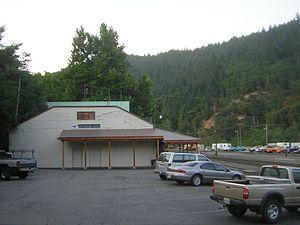
La gare de Dunsmuir est une gare ferroviaire des États-Unis située à Dunsmuir en Californie; Elle est desservie par Amtrak. C'est une gare sans personnel. Il s'agit de la gare Amtrak la plus au nord de l'État de Californie.